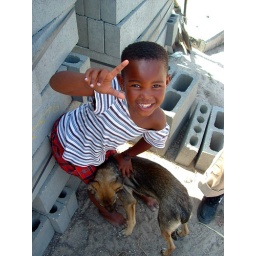
We were building her famlilies house in S. Africa